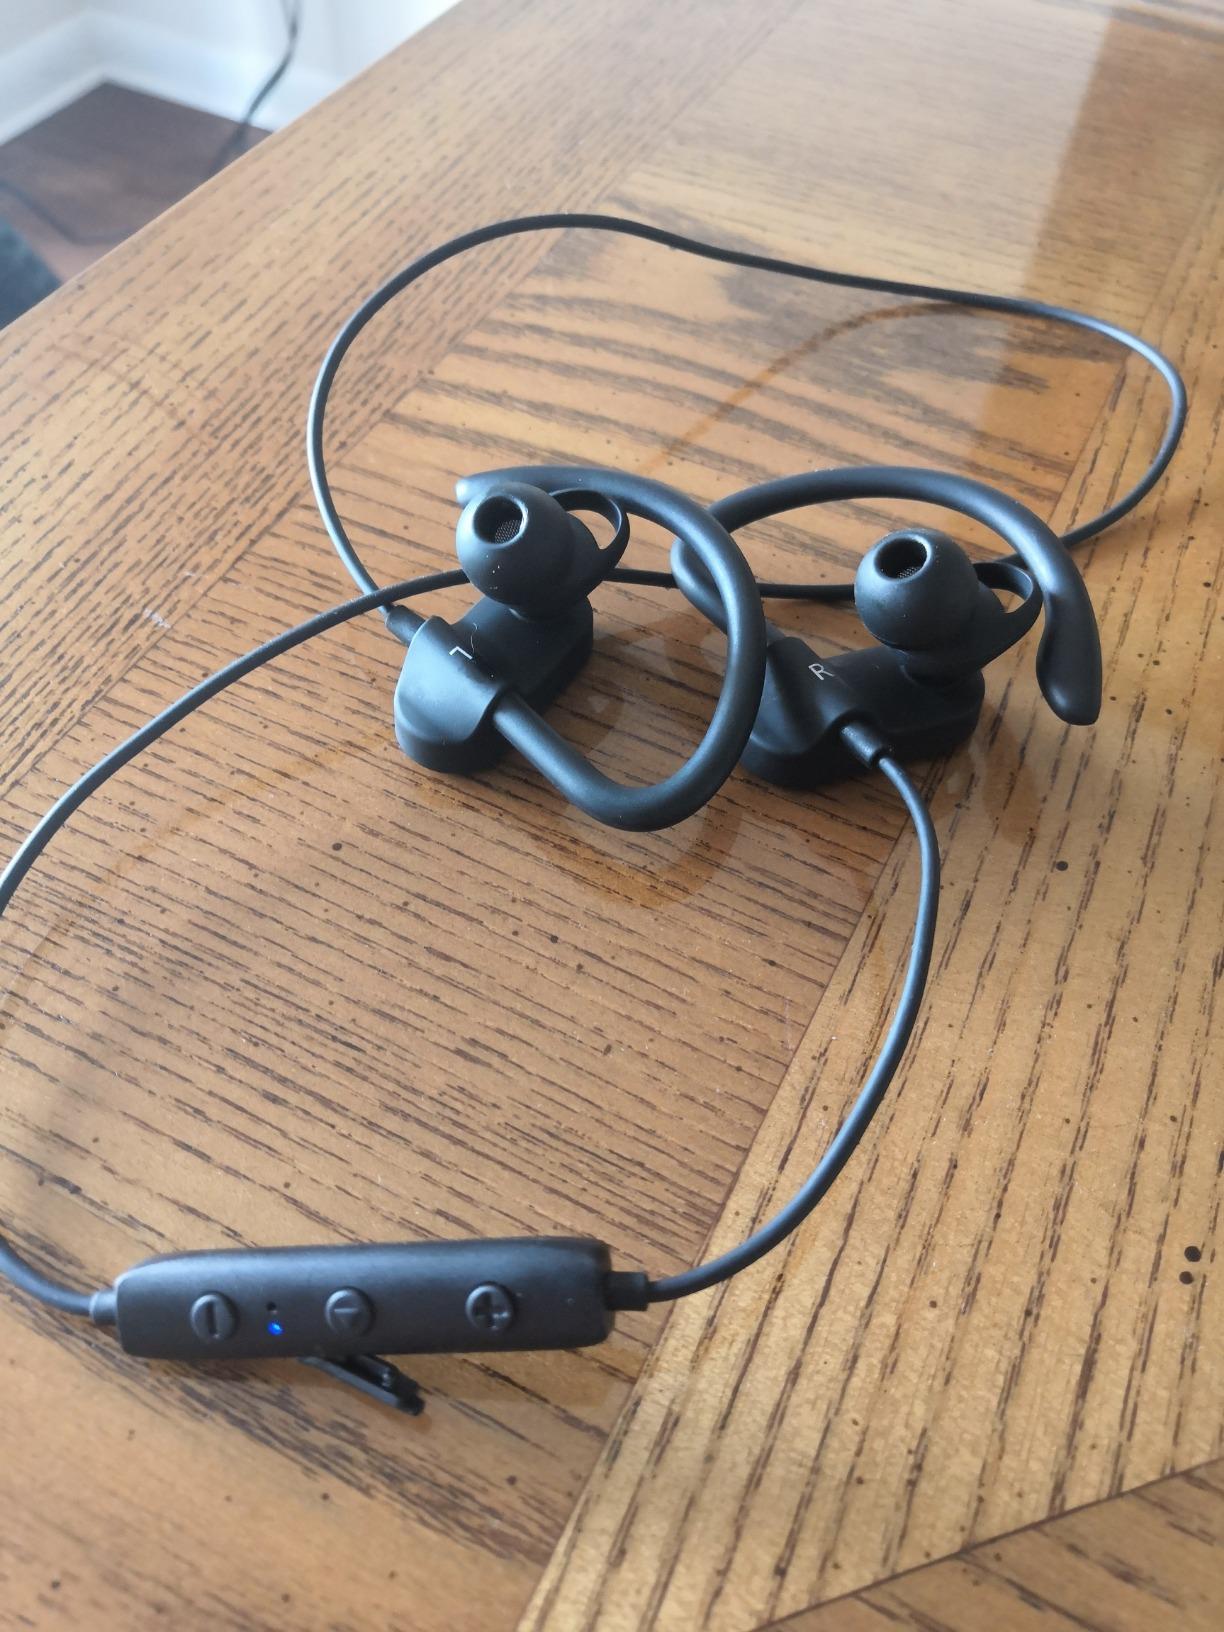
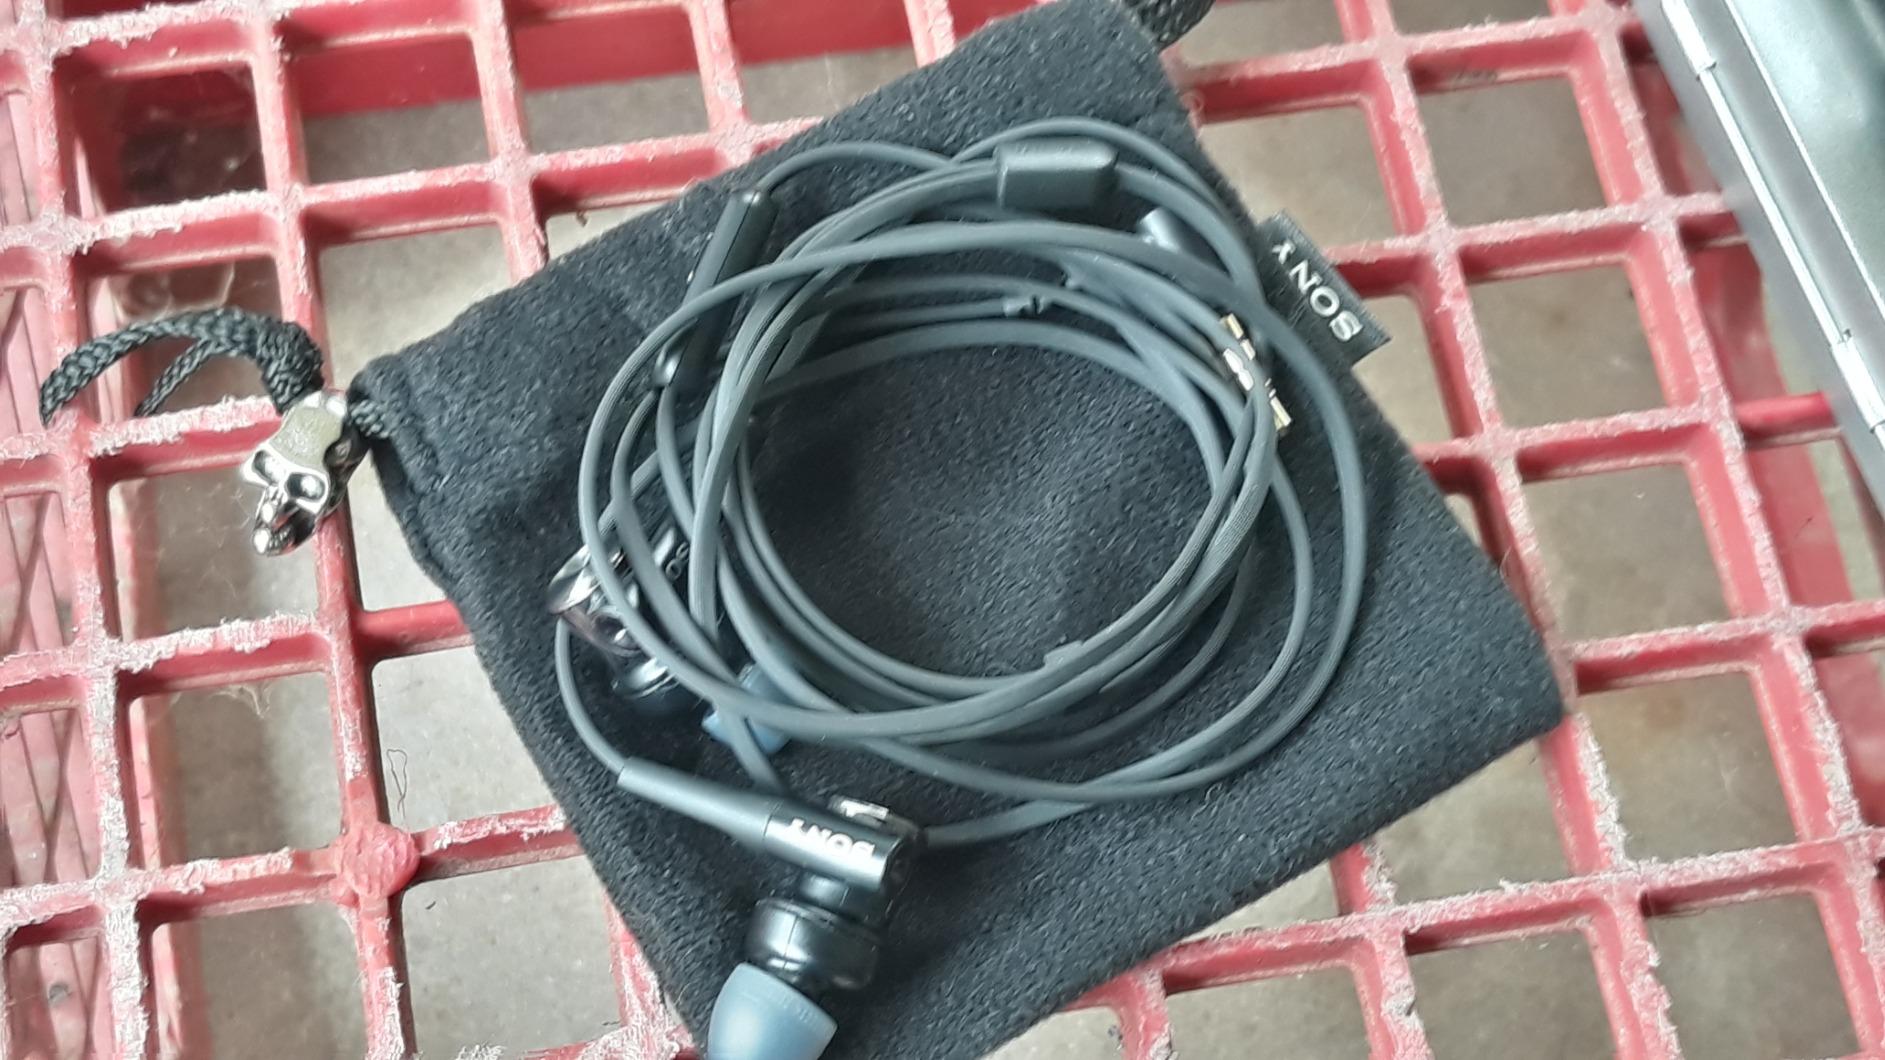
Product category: headphones
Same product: no